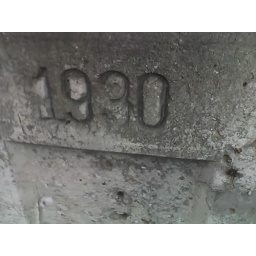
train bridge near my house